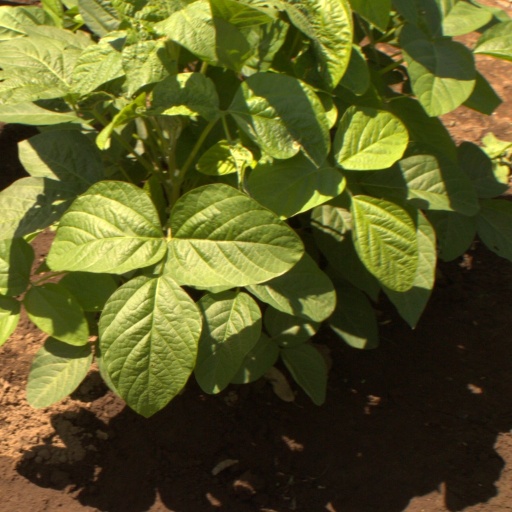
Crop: soybean